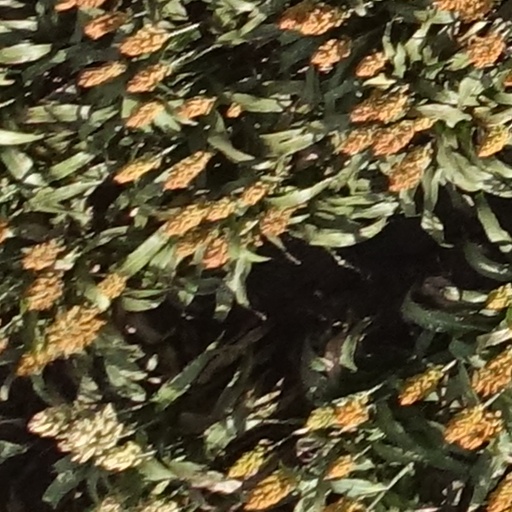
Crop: sorghum